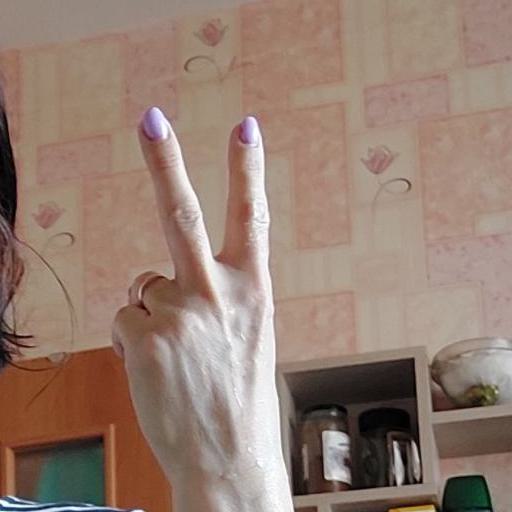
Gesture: peace_inverted